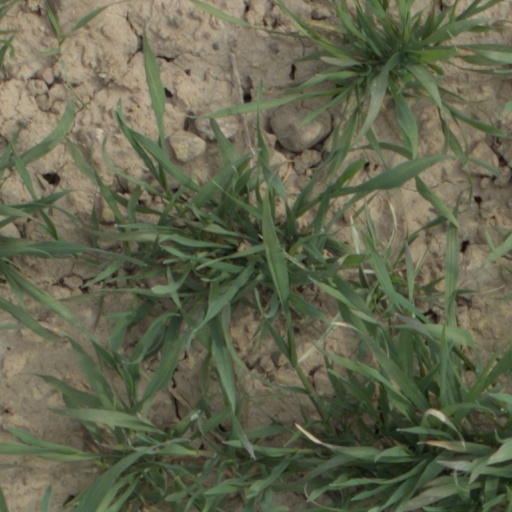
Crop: wheat